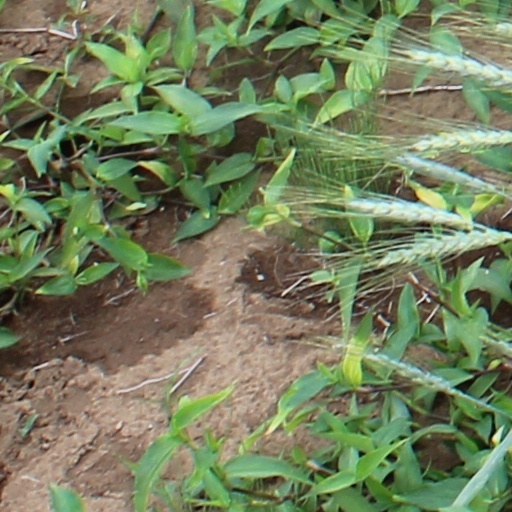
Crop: wheat